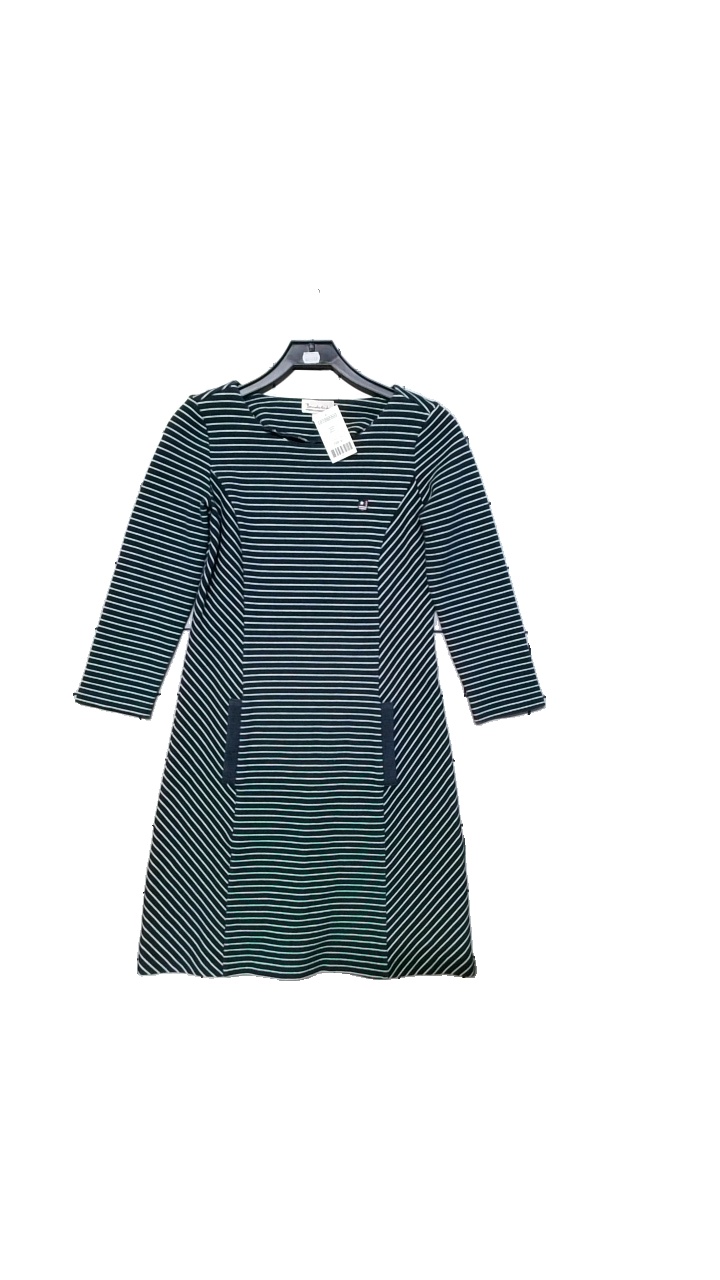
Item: Dress (Ladies)
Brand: Bondelid
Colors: Blue, White
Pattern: Striped
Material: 97% cotton, 3% polyester
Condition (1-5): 5
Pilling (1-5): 5
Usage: Reuse
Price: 250-400